Sweden at the 2010 Winter Paralympics

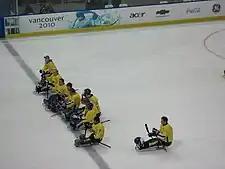
Sweden's Ice Sledge Hockey team, at the UBC Thunderbird Winter Sports Centre, Vancouver.

The Swedish team qualified for the 2010 Paralympic wheelchair curling tournament based on their performance in the 2007, 2008, and 2009 World Wheelchair Curling Championships.